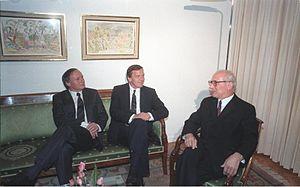
Gerhard Fritz Kurt Schröder [ˈɡɛɐ̯haɐ̯t fʁɪts kʊɐ̯t ˈʃʁøːdɐ], né le 7 avril 1944 à Mossenberg-Wöhren, est un homme d'État allemand, membre du Parti social-démocrate d'Allemagne.